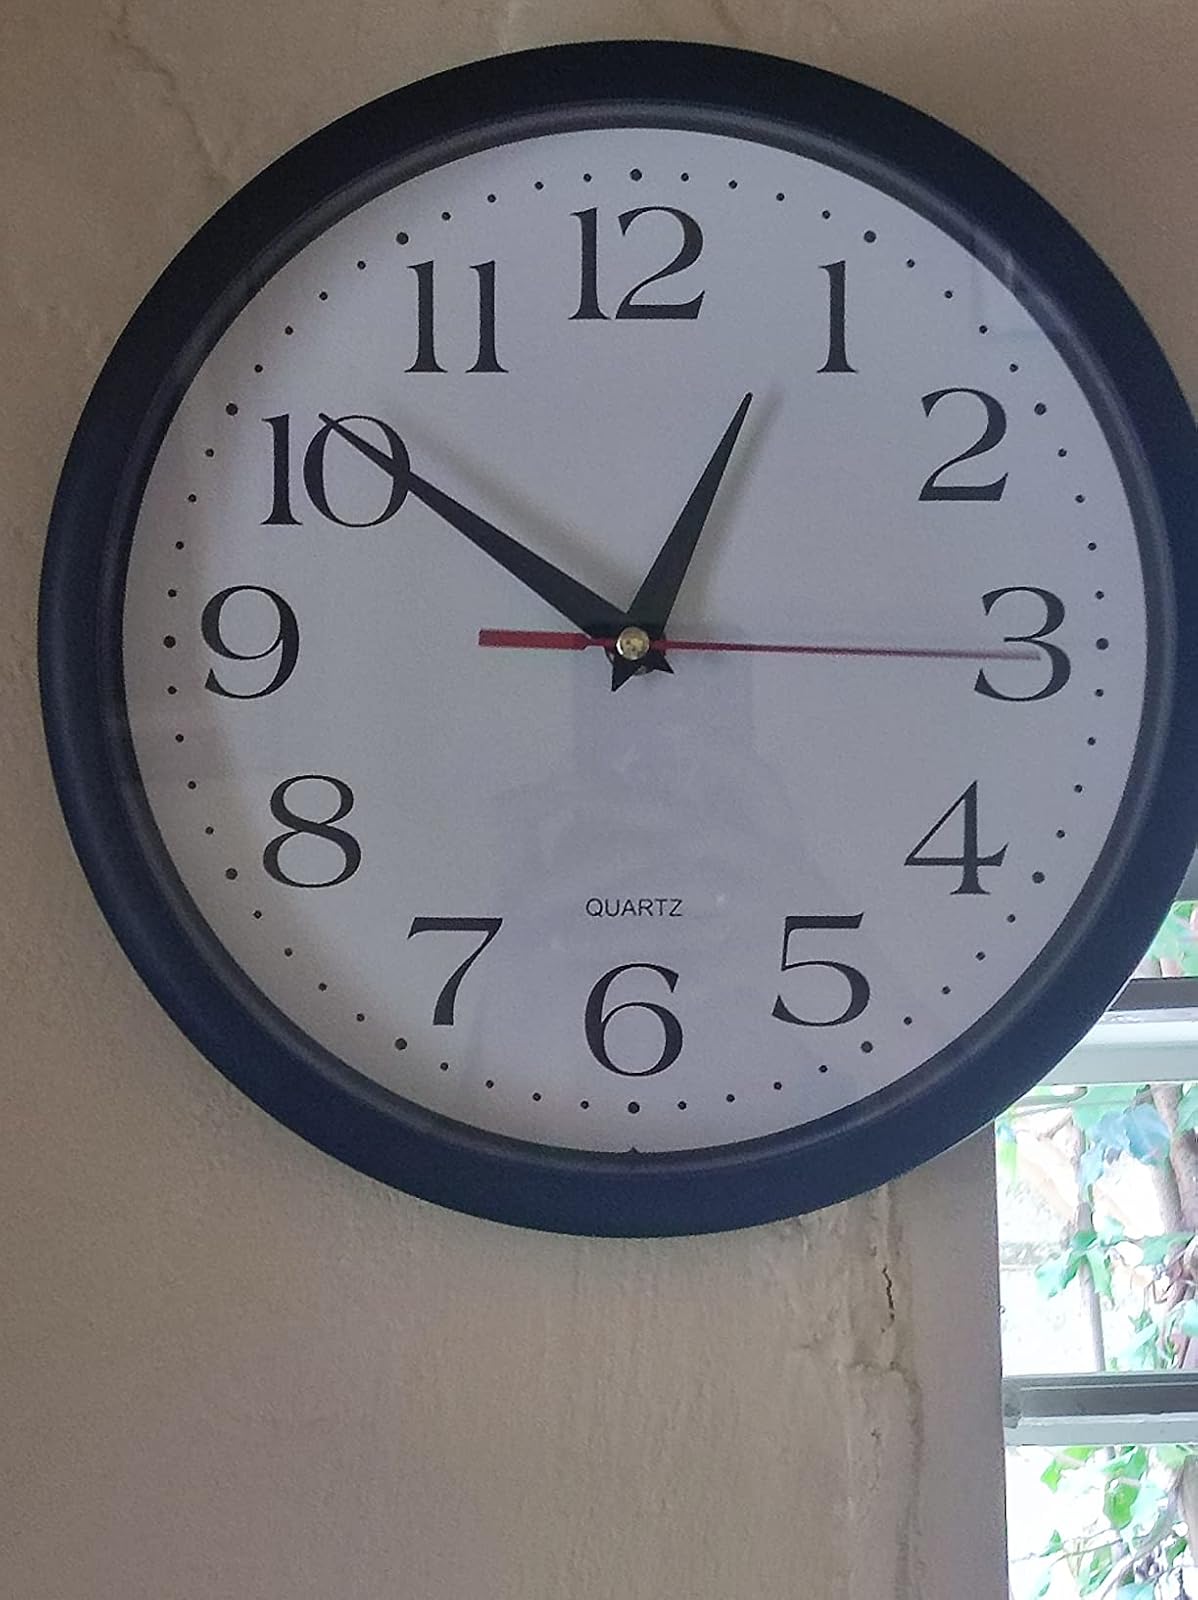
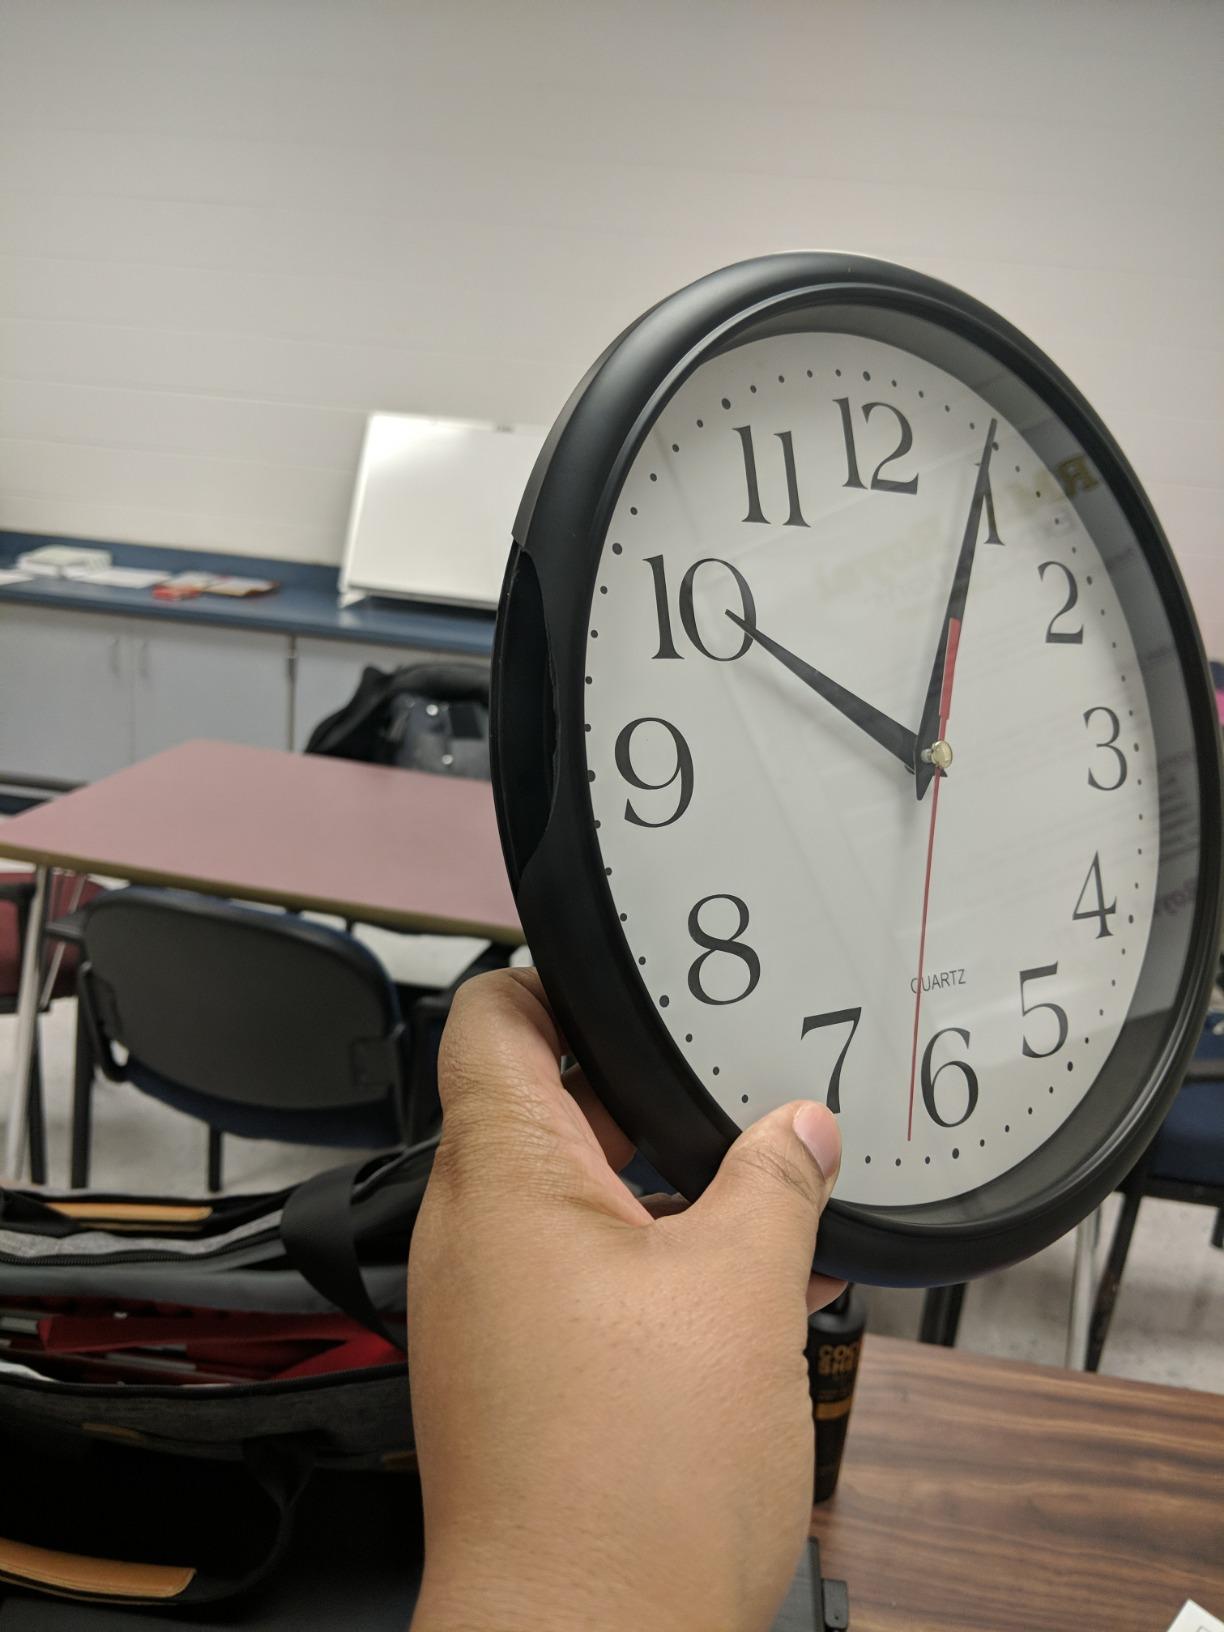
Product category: clock
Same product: yes